Benjamin Walker (Continental Army officer)

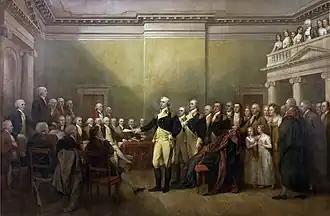
"General George Washington Resigning His Commission" by John Trumbull. Walker stands directly behind Washington.

Benjamin Walker (1753January 13, 1818) was a Continental Army officer, businessman, and politician who served in the American Revolutionary War and later served as a United States Representative from New York.